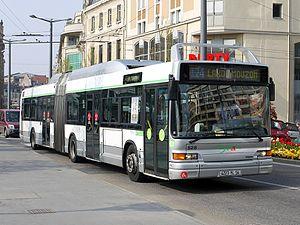
Heuliez GX417 au gaz naturel du réseau de Nancy
Access'Bus est une gamme d'autobus urbains de la marque française Heuliez Bus depuis 1994 ayant comme particularité d'avoir un plancher bas. Quinze véhicules font actuellement partie de cette gamme.
Heuliez Bus, entreprise française issue du Groupe Heuliez, est une société anonyme créée en 1979. Elle fait partie du groupe CNH Industrial depuis 2013.
L'Heuliez GX 417 est un autobus articulé urbain à plancher bas. Fabriqué et commercialisé par le constructeur français Heuliez Bus et en collaboration avec Volvo de 1995 à 2000, il sera le premier autobus articulé à plancher surbaissé fabriqué par un constructeur français. La version courte et les versions standards seront également disponibles, nommés GX 117, GX 217 et GX 317. Il fait partie de la gamme Access'Bus.